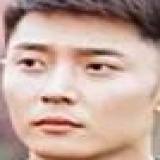
diễn viên Trương Đan Phong